Land of Ashes

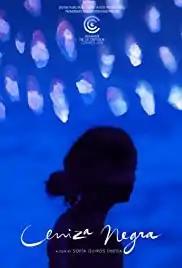
Film poster

Land of Ashes is a 2019 Costa Rican drama film directed by Sofía Quirós Ubeda. It was selected as the Costa Rican entry for the Best International Feature Film at the 93rd Academy Awards, but it was not nominated.